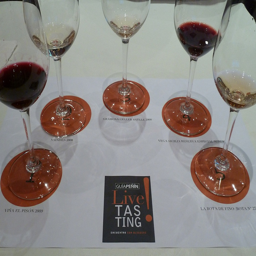
Five different glasses of wine are placed on a paper that labels them.
Five wine glasses on a table around a small booklet.
Several glasses of wine on a table at a wine tasting event
Five wine glasses sitting on paper on a table.
a couple of wine glasses sitting on a table top